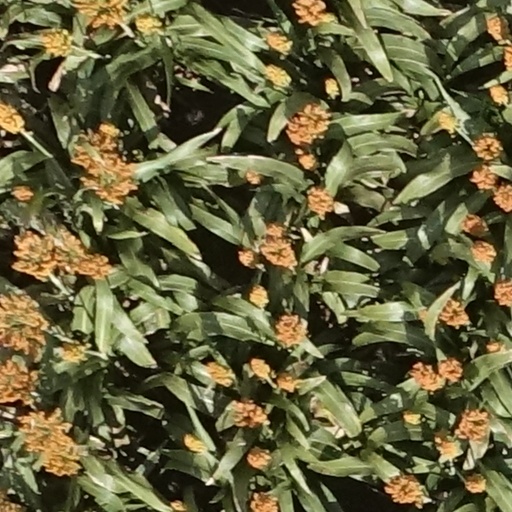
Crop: sorghum